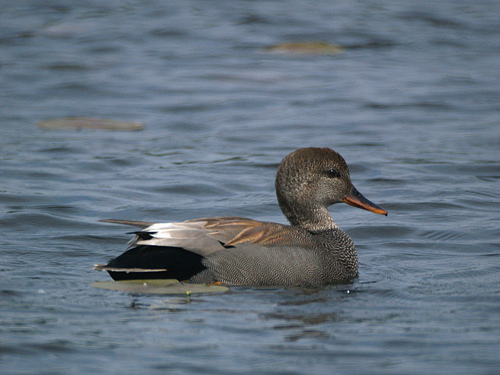
this is a grey bird with orange on its back and a large orange beak.
this is a grey bird with a white wing and a large orange beak.
a bird with a brown crown and gray throat sitting with its belly and feet in water has a short, flat bill that is black on top and orange around the opening.
a bird with a flat rounded orange bill, large head, and gray plumage.
a brown, black and white speckled duck with a black and orange bill.
this bird has a black rump and vent, grey black and white swirled feathers covering its flank, chest and face, and tan and grey coverts.
this aquatic bird has a brown and orange bill with a whitish brown secondaries; grey crown and throat; and white primaries.
the bird has a long neck with large bill and white and black tail.
this bird has a brown crown, brown primaries, and a brown throat.
gray bird, black rump and tail, brown feathers on wings that end in a lighter gray, head is black, brown, white speckled with an orange and black beak.
Species: Gadwall